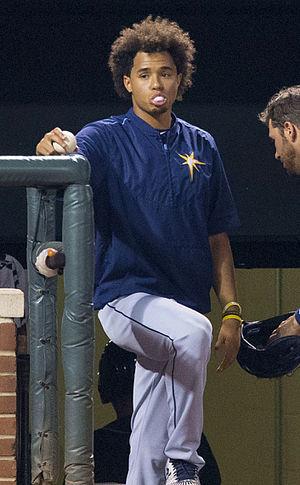
Christopher Alan Archer est un lanceur droitier des Ligues majeures de baseball jouant avec les Rays de Tampa Bay.